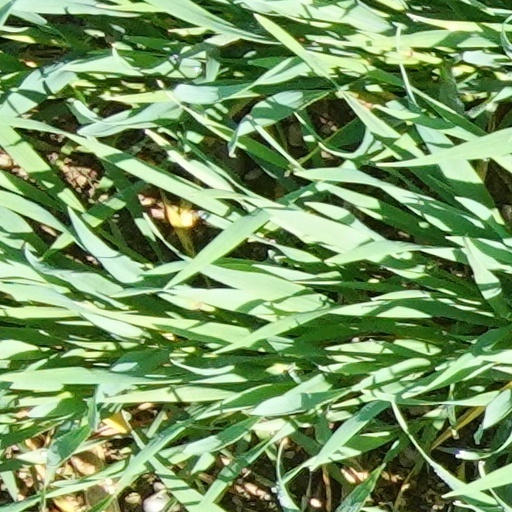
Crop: wheat